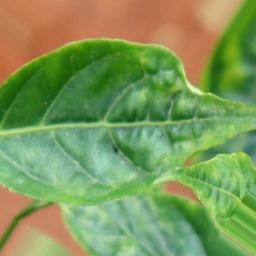
Label: healthy